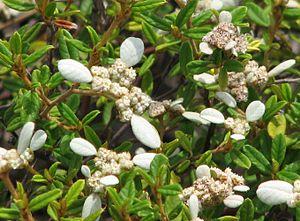
Spyridium est un genre de plantes buissonnantes de la famille des Rhamnaceae originaires du sud de l'Australie.
Spyridium vexilliferum est un arbuste de la famille des Rhamnaceae, endémique de l'Australie-Méridionale, du Victoria, de Tasmanie et de Nouvelle-Galles du Sud en Australie.